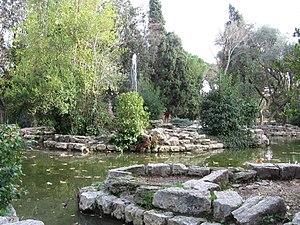
Le Parc Virgiliano, ou Parc Nemorense est situé dans la Via Nemorense, dans le quartier de Trieste à Rome. Il a été inauguré en 1930. Son nom est dédié au poète Virgile, à l'occasion du deux millième anniversaire de sa naissance.